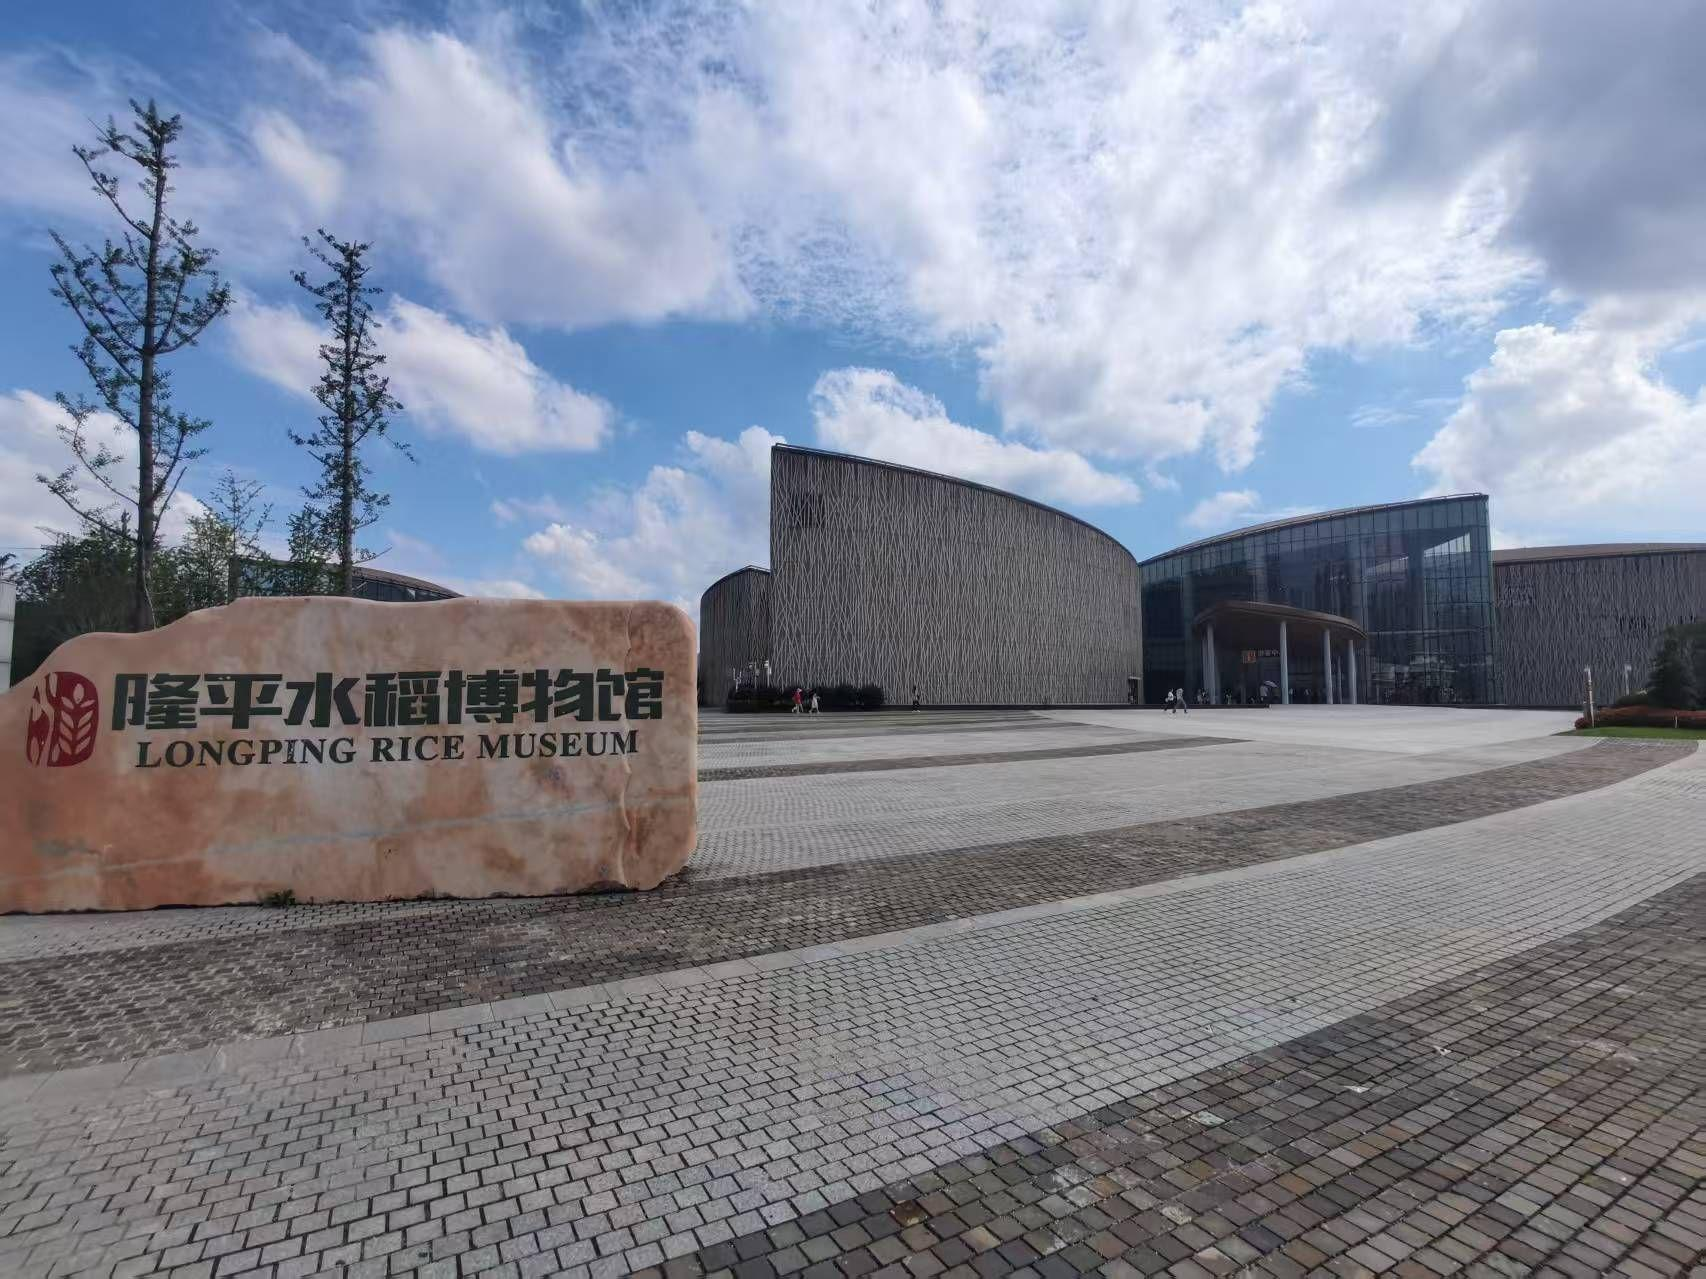
地标名称：隆平水稻博物馆
所在城市：长沙市·芙蓉区